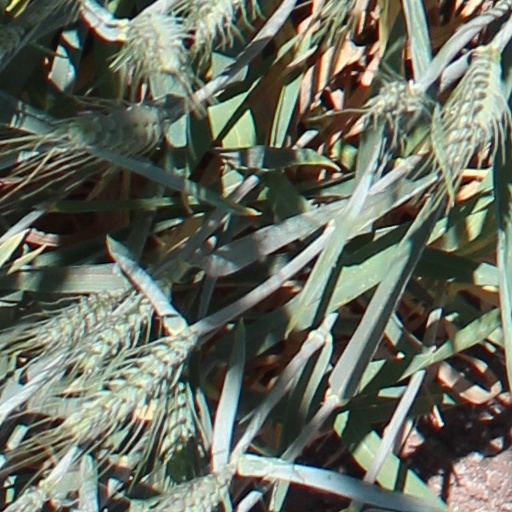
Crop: wheat